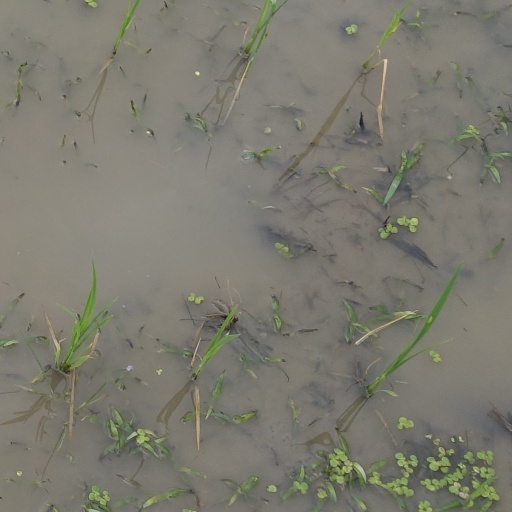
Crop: rice